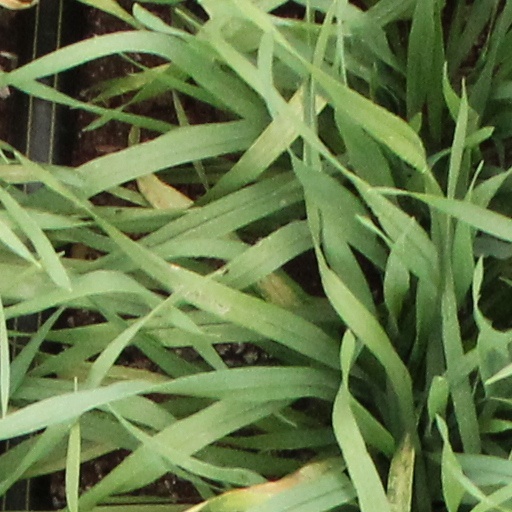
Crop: wheat